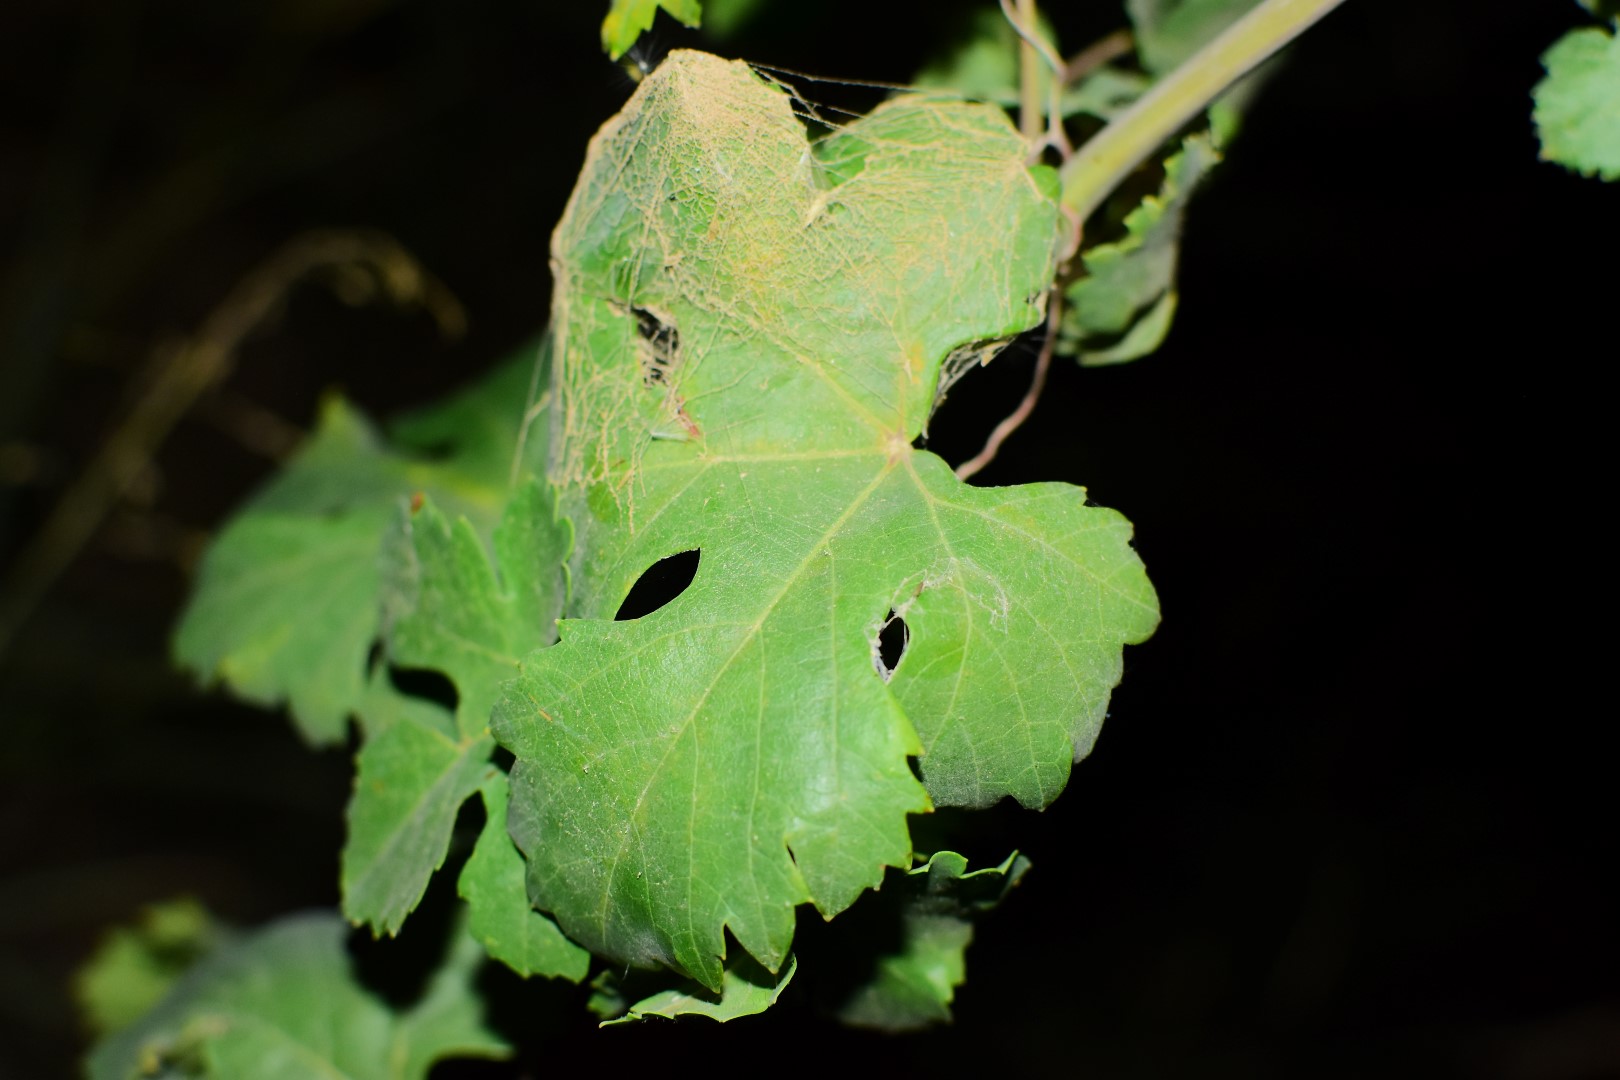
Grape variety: Aswud Balad